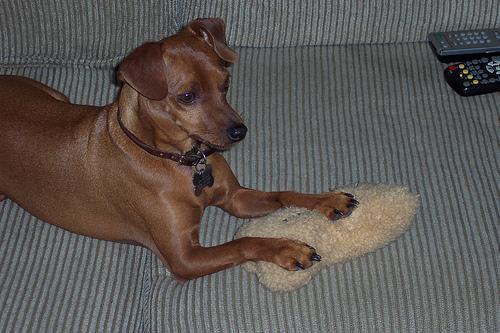
miniature_pinscher